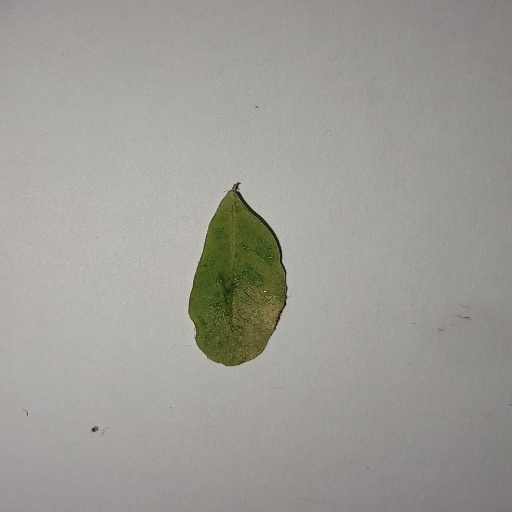
Species: Sojina
Leaf condition: Yellow Leaf